Bobby Deol

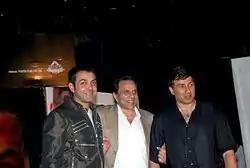

Deol made his acting debut as an adult alongside Twinkle Khanna in Rajkumar Santoshi's 1995 romance film "Barsaat", where he played a naive but intelligent young man who moves from a small village to the big city and gets caught up with corrupt police and criminal gangs amidst falling in love. The film was a superhit at the box office and garnered him the Filmfare Award for Best Male Debut. He replicated this success with his next starring role in Rajiv Rai's suspense thriller "" (1997) alongside Manisha Koirala and Kajol, as a man accused of murdering his stepfather over an engagement proposal and wrongly imprisoned. Besides commercial profitability, "Gupt" was highly acclaimed for its storyline and soundtrack. His other release of 1997 was "Aur Pyaar Ho Gaya" alongside Aishwarya Rai, which flopped at the box office.